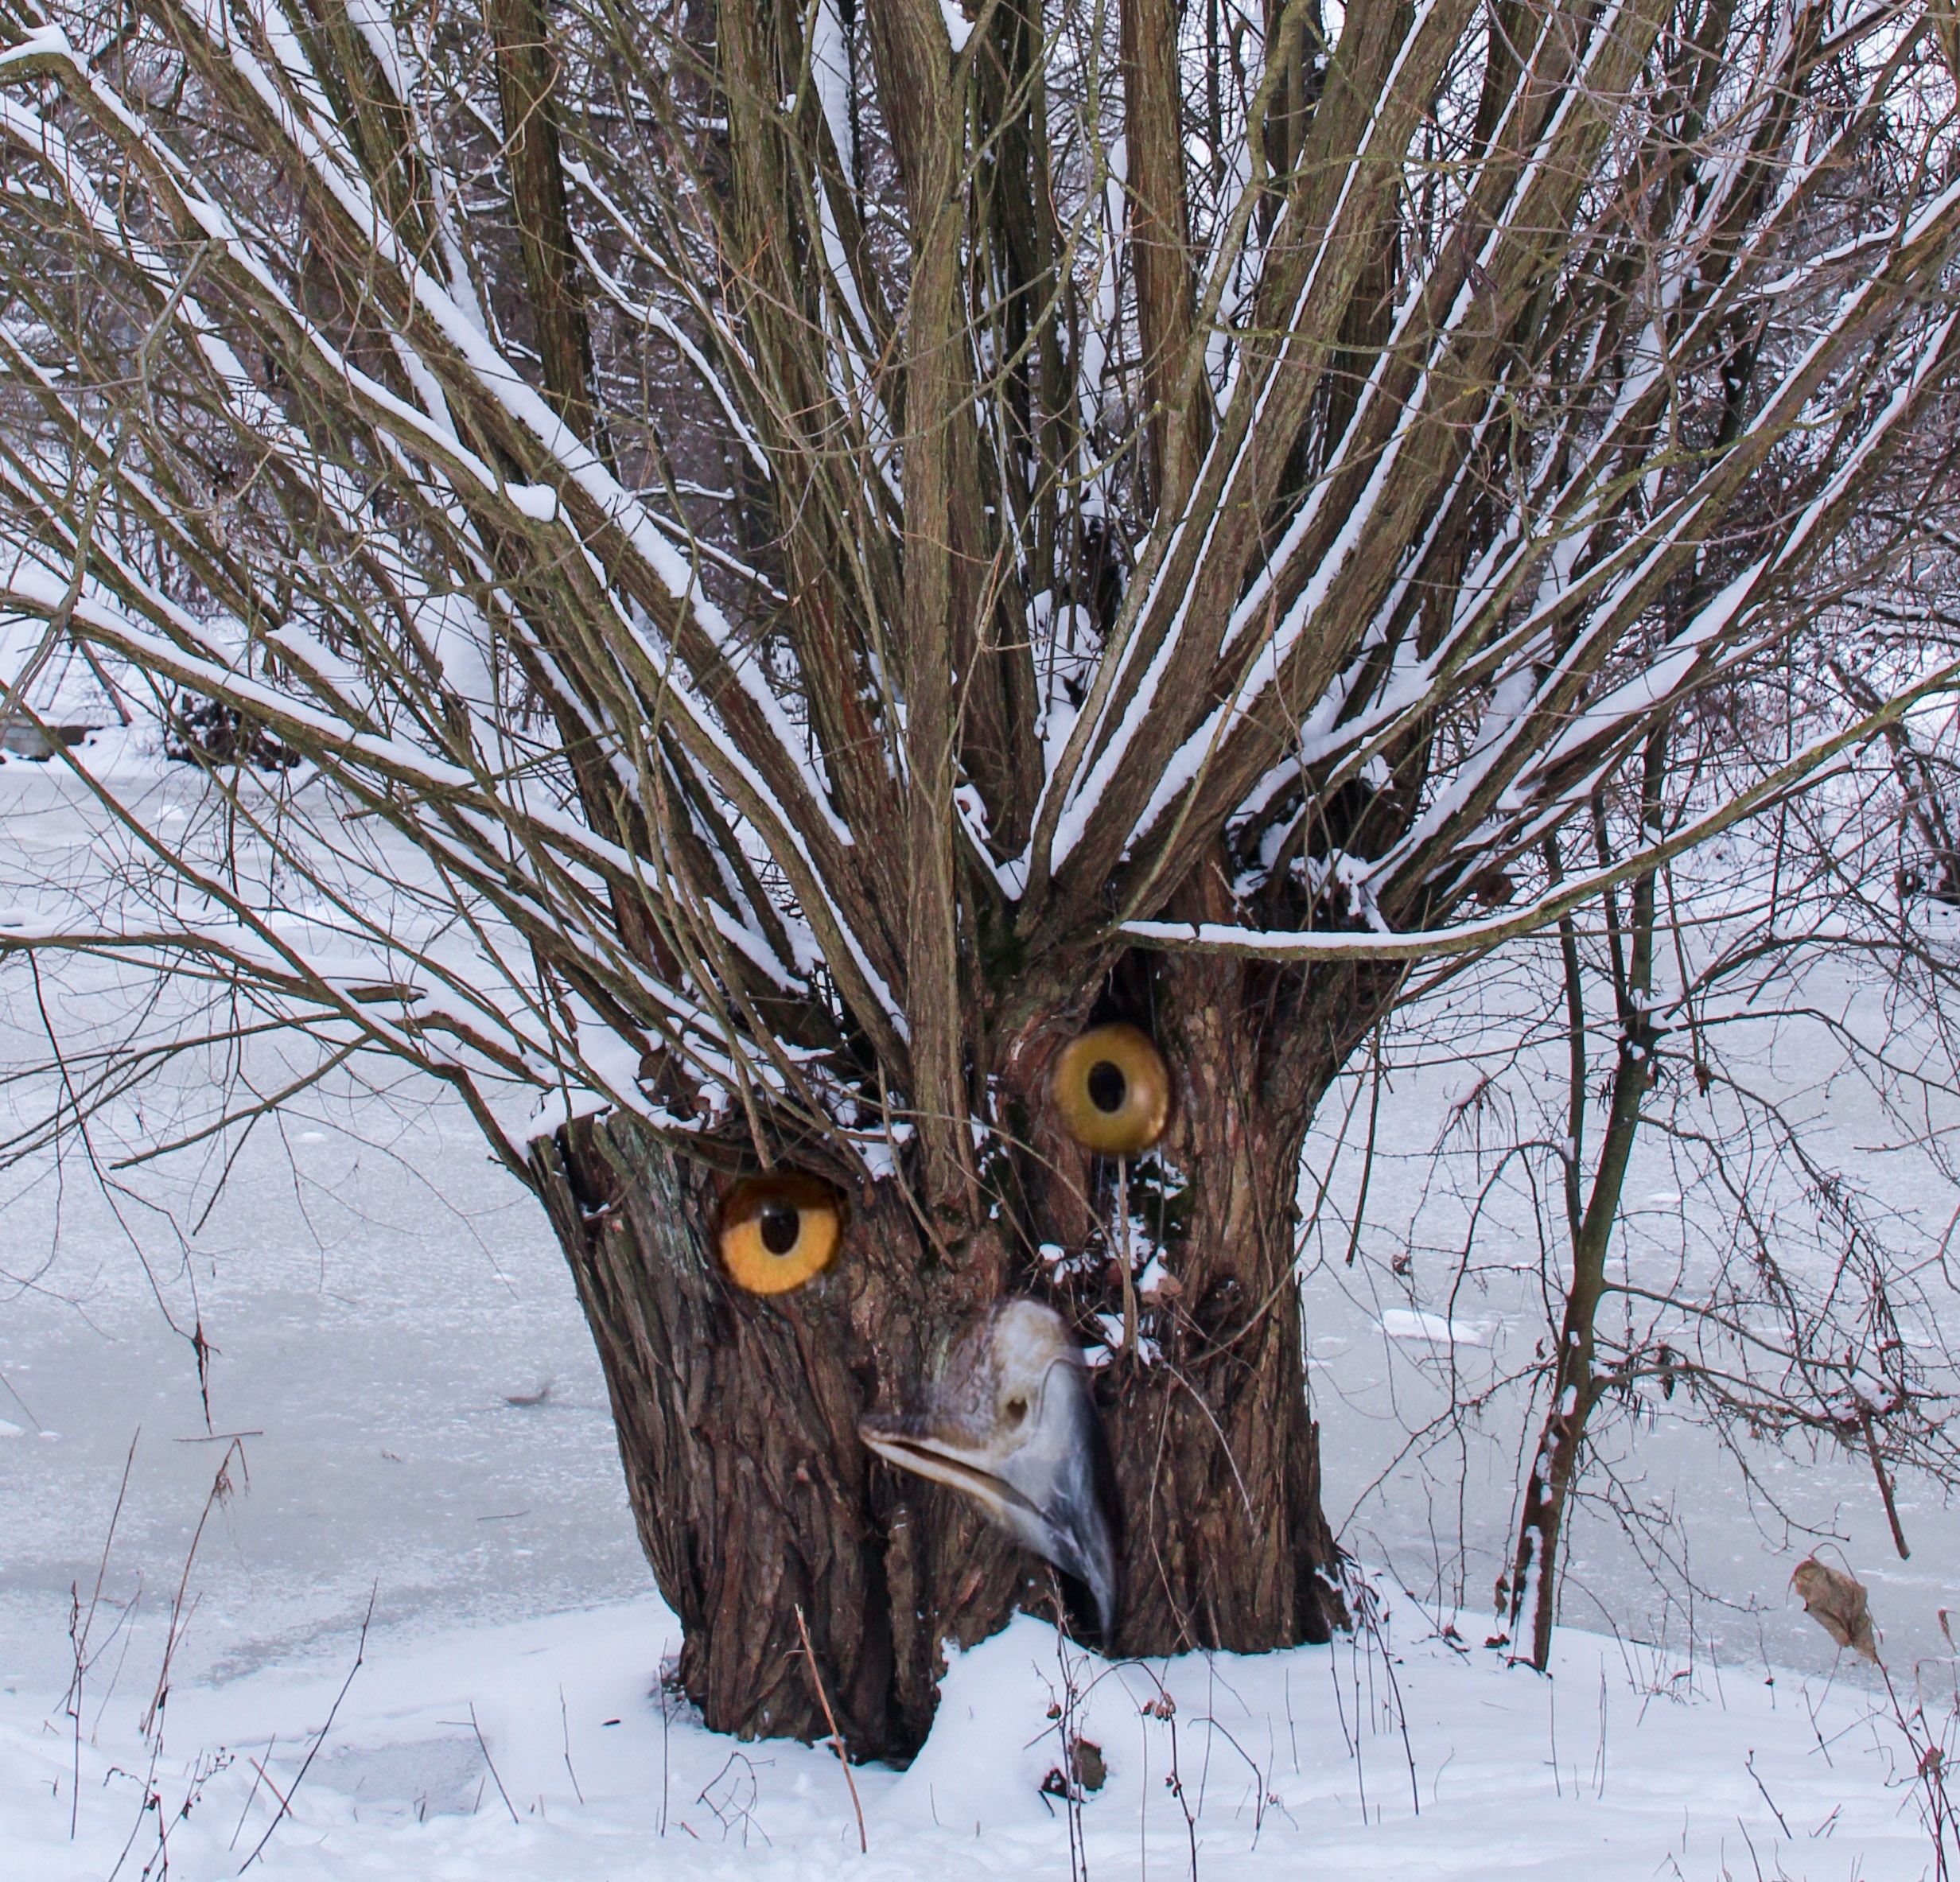
tree, branch, snow, winter, plant, flower, wildlife, deer, weather, owl, season, eyes, art, composition, surreal, digital art, photo montage, woody plant